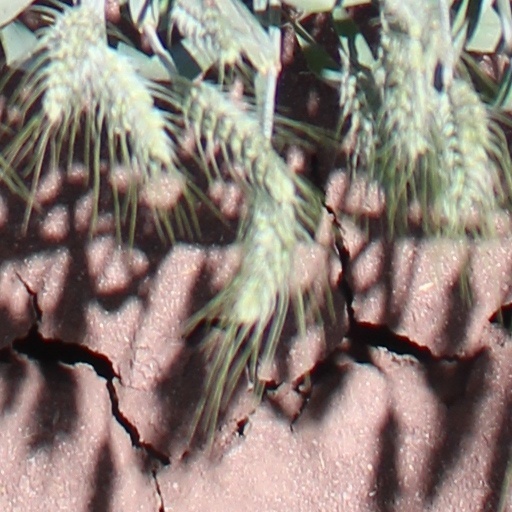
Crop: wheat